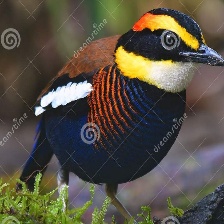
Species: BANDED PITA
Scientific name: HYDRORNIS GUAJANA